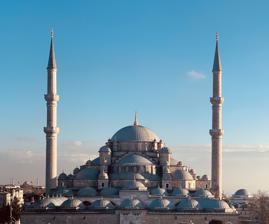
Building: Fatih Mosque, Istanbul
Country: Unknown
Year built: 1470
Mosque in Fatih, Istanbul, Turkey For other uses, see Fatih Mosque (disambiguation) . Fatih Mosque Religion Affiliation Sunni Islam Location Location Istanbul , Turkey Location in the Fatih district of Istanbul Geographic coordinates 41°1′11″N 28°56′59″E / 41.01972°N 28.94972°E / 41.01972; 28.94972 Architecture Architect(s) Atik Sinan , Mimar Mehmet Tahir Type Mosque Groundbreaking 1463 Completed 1771 (rebuilt after earthquake) Specifications Dome dia. (inner) 26 meters (85 ft) Minaret (s) 2 Materials granite , marble The Fatih Mosque ( Turkish : Fatih Camii , "Conqueror's Mosque" in English ) is an Ottoman mosque off Fevzi Paşa Caddesi in the Fatih district of Istanbul , Turkey. The original mosque was constructed between 1463 and 1470 on the site of the Church of the Holy Apostles . Seriously damaged in the 1766 earthquake , it was rebuilt in 1771 to a different design. It is named after the Ottoman sultan Mehmed the Conqueror , known in Turkish as Fatih Sultan Mehmed , who conquered Constantinople in 1453. The Sahn-ı Seman Medrese , once an important center for the study of theology, law, medicine, astronomy, physics and mathematics, formed part of the Fatih Mosque. It was founded by the Turkic astronomer Ali Qushji who had been invited by Mehmed to his court in Istanbul. The mosque complex was completely restored in 2009 and again ten years later. It reopened to worshippers in 2021. History The Fatih Mosque complex was a religious and social building of unprecedented size and complexity built in Istanbul between 1463 and 1470 by order of Mehmed II . The 4th-century Church of the Holy Apostles was demolished to make way for the mosque. The Byzantine church had fallen into disrepair since the Fourth Crusade . Even though it was the cathedral church of the Ecumenical Patriarchate of Constantinople , the Ecumenical Patriarch was not permitted to carry out essential repairs to the structure. The church was the burial place of numerous Roman emperors , including Constantine the Great . Before the construction of the mosque, his sarcophagus had been placed in the middle of twelve other sarchophagi representing the Twelve Apostles , in the symbolic place of Christ . The Fatih Mosque was the first monumental project in the Ottoman imperial architectural tradition. It was built by the Greek architect Atik Sinan . Aerial view of the Fatih Mosque and the surrounding külliye . The original complex included eight medreses , a library, a hospital ( darüşşifa ), a dervish inn ( taphane ), a caravanserai , a market, a hamam , a primary school ( mektep ) a public kitchen ( imaret ) for poor and a collection of 280 shops. Various tombs ( türbes ) were added at a later date. The original complex covered an almost square area of 325 metres (1,066 feet)  extending along the Golden Horn side of Fevzi Paşa Caddesi. The first mosque was badly damaged in the 1509 earthquake . After that it was repaired, but was then damaged again by earthquakes in 1557 and 1754 and repaired yet again. It was then completely destroyed by an earthquake on 22 May 1766 when the main dome collapsed and the walls were irreparably damaged. Commissioned by Sultan Mustafa III , the current mosque (designed on a completely different plan) was built between 1767 and 1771 by the architect Mehmet Tahir Ağa . Architecture Exterior Appearance of the Fatih Mosque before the earthquake, painted in 1559. The first Fatih Mosque had one central dome supported by a single semi-dome of the same diameter on the qibla side and suspended on four arches. its dome was 26 meter in diameter. The second Baroque mosque built after the 1766 earthquake had a square plan. It has one central dome supported by four semi-domes. Only the courtyard, main entrance portal and lower portions of the minarets survive from the original construction. The Fatih Mosque Dome The Fatih Mosque Dome Outside Interior The present interior of the Fatih Mosque is essentially a copy of earlier designs invented by Sinan re-used repeatedly by himself and his successors throughout Istanbul (this technique is emulative of the Hagia Sophia). The 26 meter diameter center dome is supported by four semi-domes on each axis supported by four large marble columns. There are two minarets each with twin galleries. The calligraphy within the mosque and the mimbar exhibit a Baroque influence, but the white tiles lack the splendor of the İznik tiles used in other mosques such as the Rüstem Pasha Mosque . The mihrab survived from the original construction. Complex As with other imperial mosques in Istanbul, the Fatih Mosque was designed as a kulliye , or complex with adjacent structures to service both religious and cultural needs. To the north and south of the mosque are the Sahn-ı Seman , eight great medreses, four on each side. These buildings are symmetrical, and each contains 18 cells for four students and a dershane . Annexes behind the medrese itself were lost to road construction. The medreses provided for about a thousand students, making it a large university for its time. Historical photo taken between 1888 and 1910 The dervish inn, outside the southeast corner of the mosque precincts, has a courtyard supported by 16 different columns of verd antique and granite, probably salvaged from the Church of the Holy Apostles. Facing the dervish inn is the large Baroque türbe of Sultan Mahmud II 's mother, Nakşidil Sultan (1761-1817). The tomb of Mehmed II (d. 1481) The graveyard beside the mosque contains the tombs ( türbes ) of Sultan Mehmed II and his consort Gülbahar Hatun . Both were reconstructed after the earthquake. The türbe of the Conqueror has a lavishly decorated interior and is a popular site for official ceremonies. It was customary for new sultans to visit the tomb immediately after being invested with the Sword of Osman at Eyüp Sultan Mosque . Gulbahar's türbe is more simple, with classic lines, and may closely resemble the original. The graveyard also contains the last resting places of many important state officials, including field marshal Gazi Osman Pasha whose tomb was designed by Kemaleddin Bey . The distinguished Ottoman scholar and university professor Halil İnalcık was buried here in 2016. On one side of the mosque and connected to it is the domed Carullah Efendi Library which was built in 1724. One of its doors opens onto the street, while the other two open onto the inner courtyard of the mosque. The library is undergoing repairs, and the books are under protection at the Suleymaniye Library. The caravanserai was repaired in the 1980s and combined with new shops to begin functioning as a workplace. The hospital, market, kitchens and hamam of the original complex have been lost. Fatih Mosque west side Fatih Mosque interior Fatih Mosque ceiling Fatih Mosque interior Fatih Mosque Domes Fatih Mosque decoration Fatih Sultan Mosque fish eye Fatih Mosque group Fatih Mosque courtyard Fatih Mosque courtyard Influences According to the Turkish historian Mehmet Aga-Oglu , the mosque is a representation of Islamic Persian medresse architecture and not Byzantine church architecture. This opinion is supported by other Turkish academics that state Ottoman architecture is an extension of "Near Eastern architectural tradition". See also List of mosques Ottoman architecture Notes